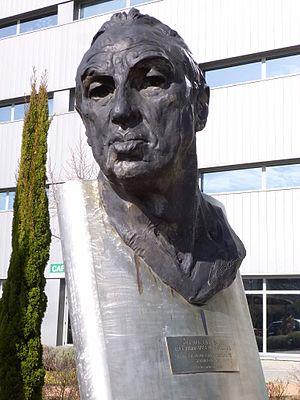
Severo Ochoa de Albornoz est un biochimiste espagnol. Il a passé son enfance et adolescence à Malaga et il est mort le 1ᵉʳ novembre 1993 à Madrid. En 1959, il est lauréat du prix Nobel de physiologie ou médecine, qu'il partage avec son élève Arthur Kornberg, pour leurs recherches sur la synthèse de l'ARN.